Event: Nepal Earthquake
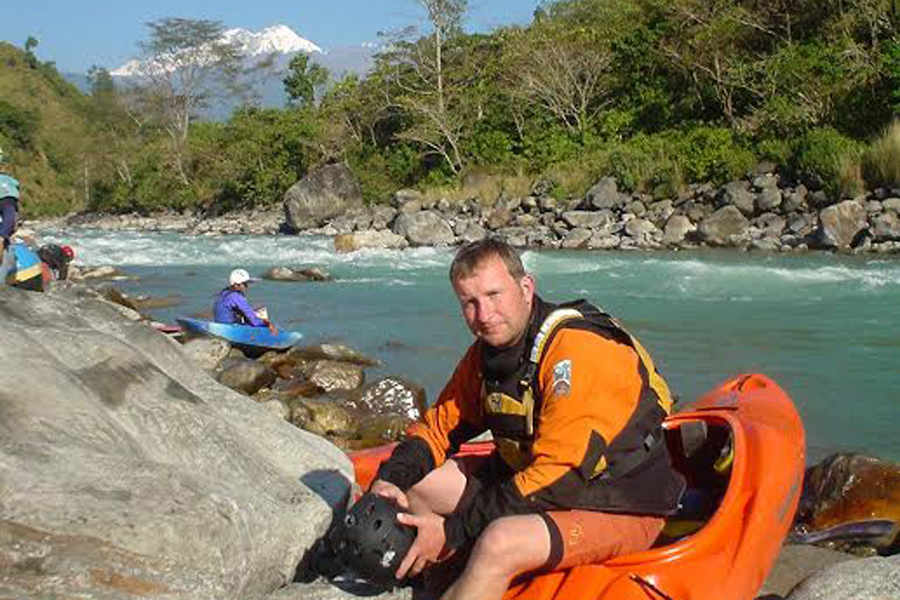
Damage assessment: no_damage